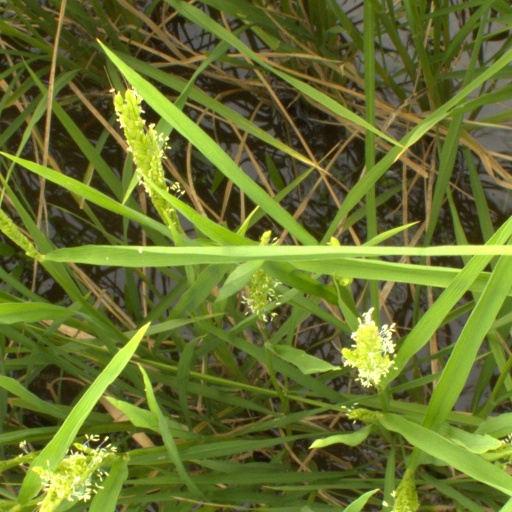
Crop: rice